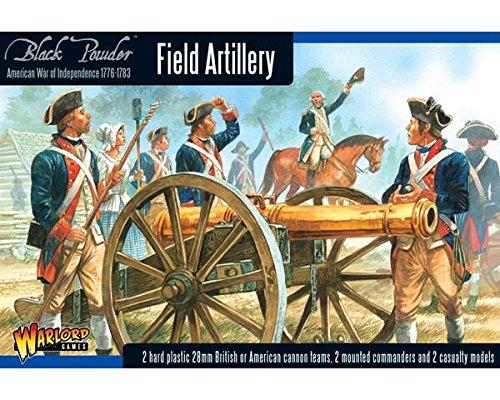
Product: Black Powder Revolutionary War Field Artillery 1:56 Military Wargaming Plastic Model Kit
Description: Build, paint, and play The construction and painting of the models and watching them come to life are just as much fun as the game itself.
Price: $19.98
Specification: ProductDimensions:9x7x2inches|ItemWeight:4.8ounces|ShippingWeight:5ounces(Viewshippingratesandpolicies)|ASIN:B01BGZ2M2G|Itemmodelnumber:302013401|Manufacturerrecommendedage:14yearsandup